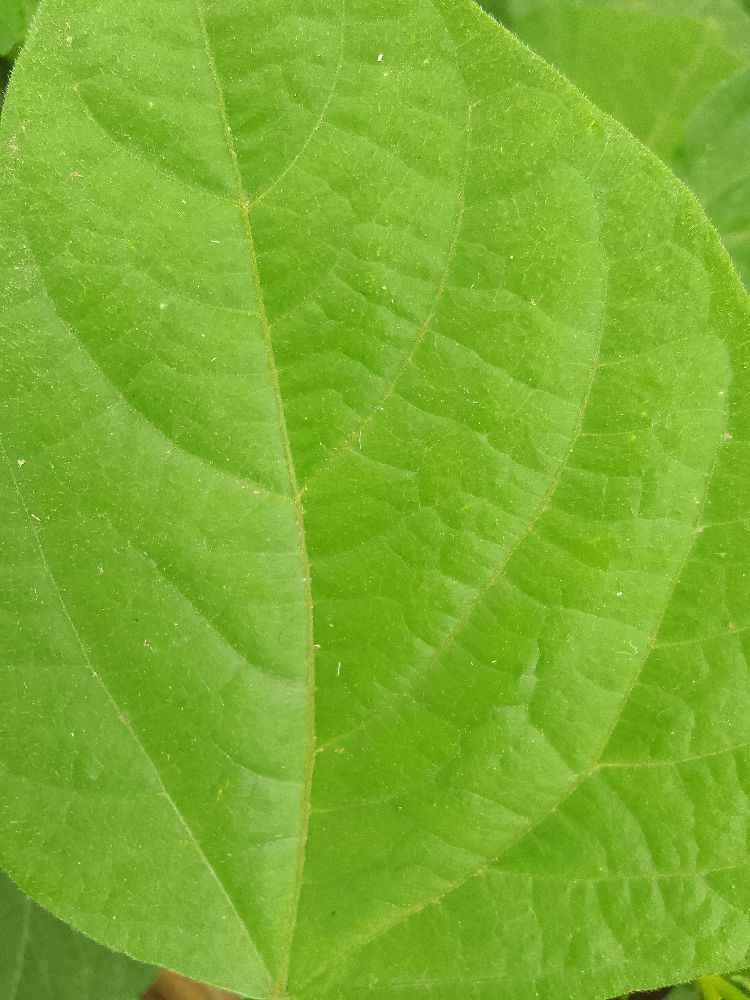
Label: healthy